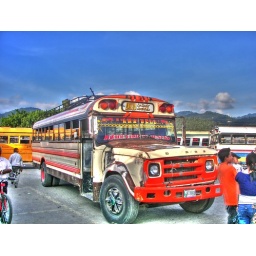
chicken bus in HDR